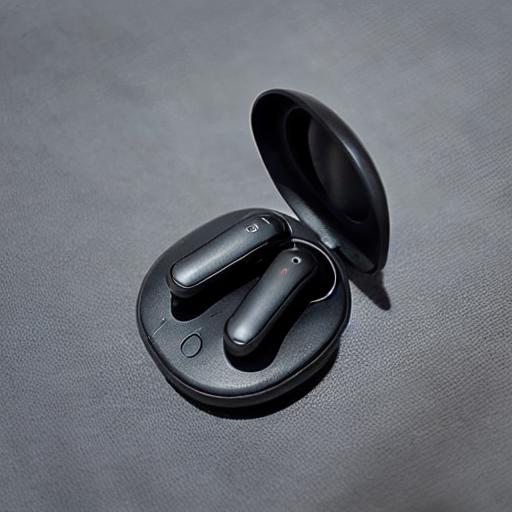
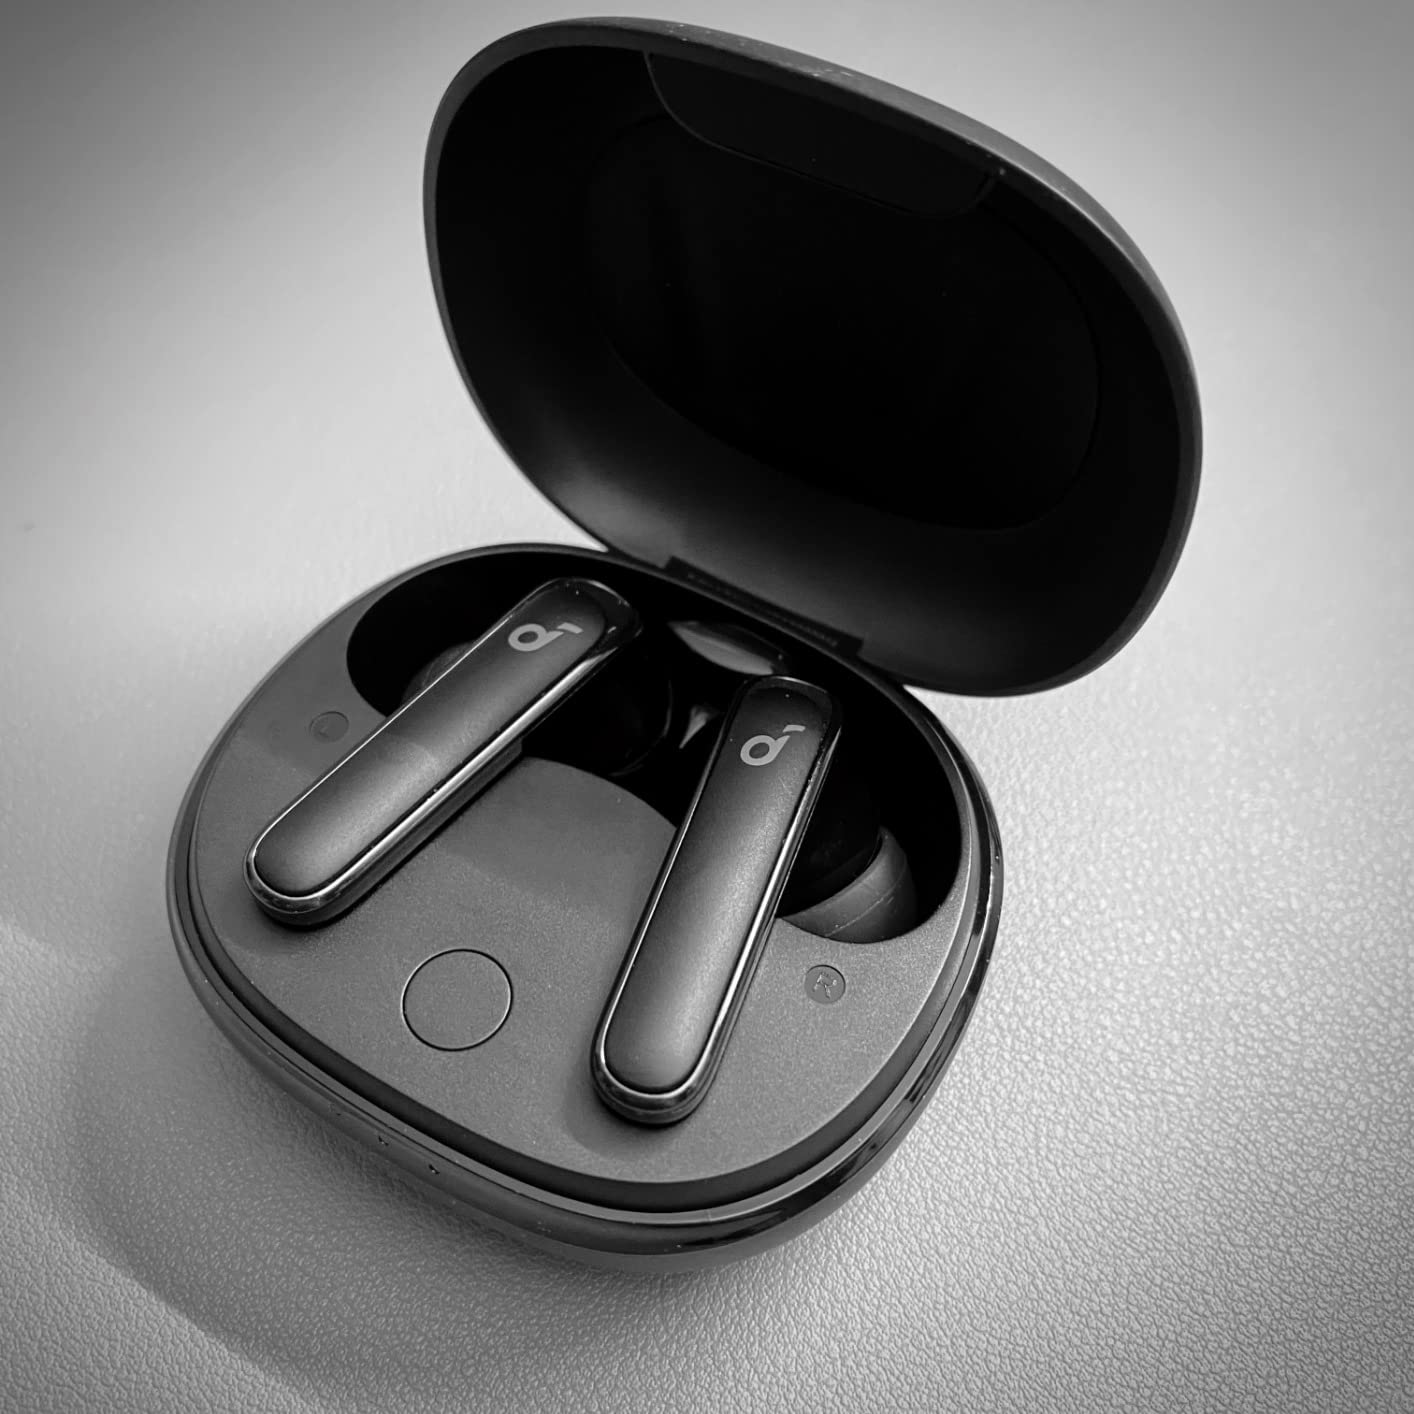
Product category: earbuds
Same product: no